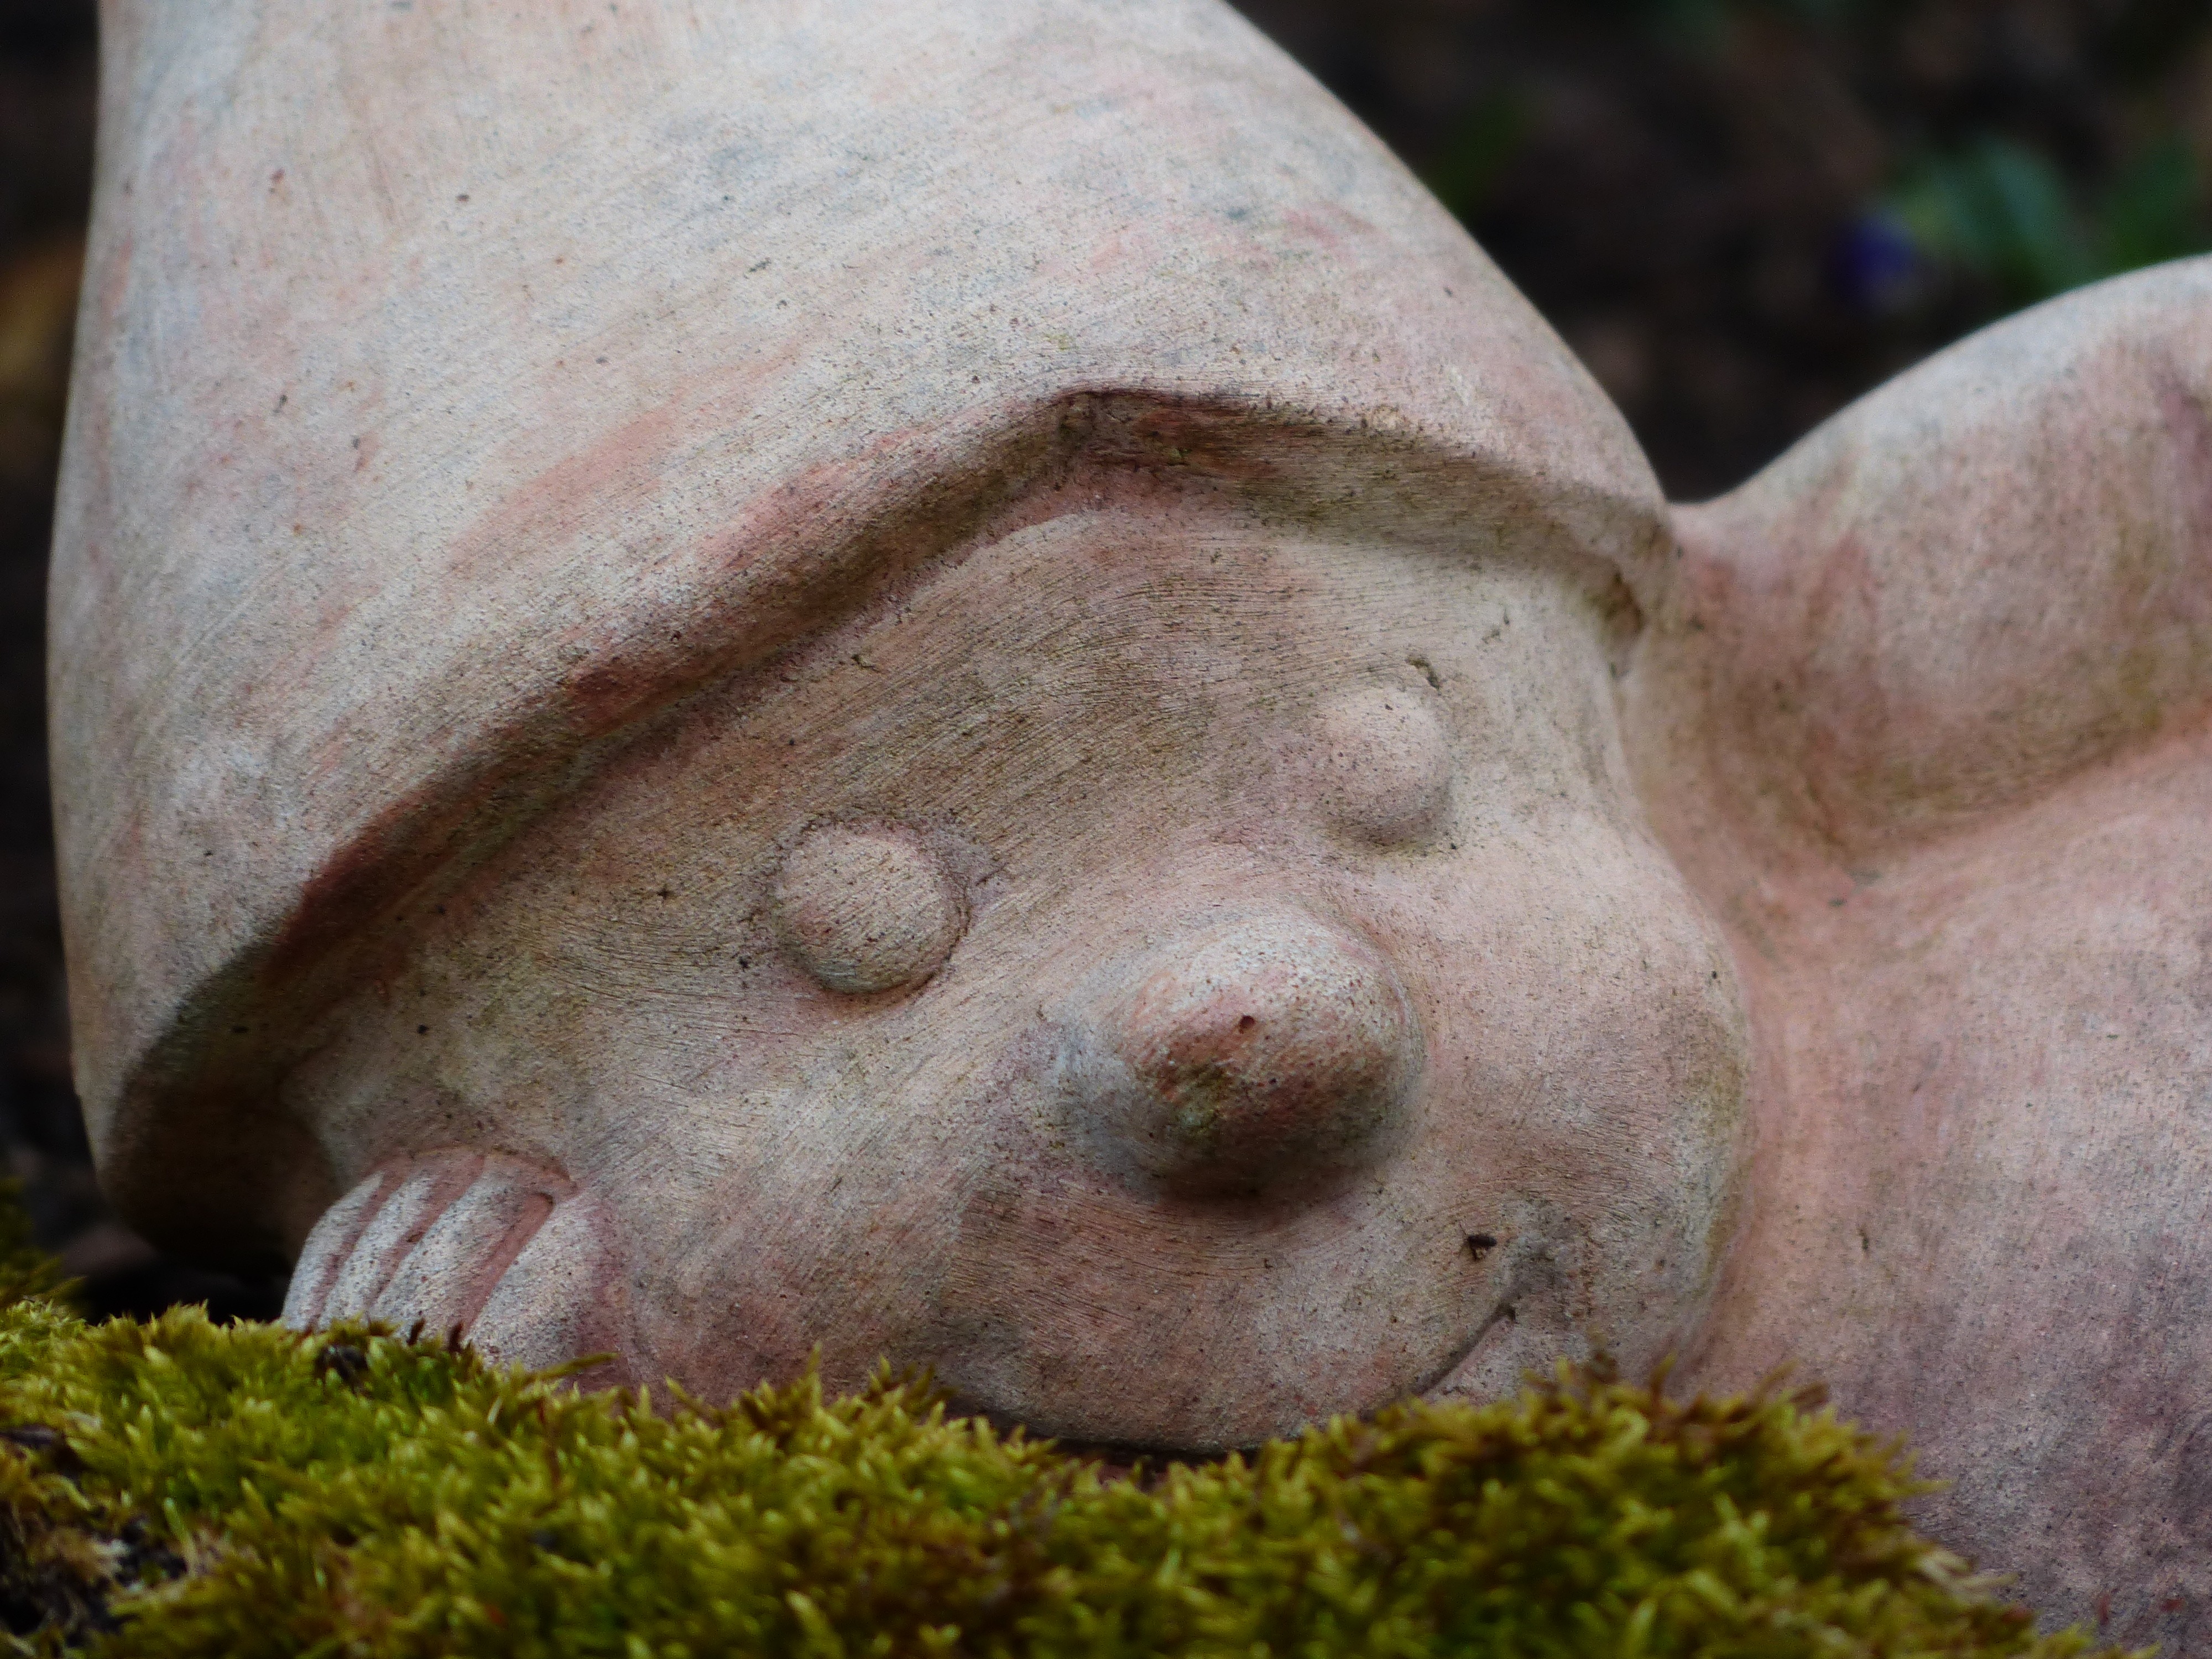
hand, statue, ceramic, rest, laugh, close up, face, sculpture, nose, sleep, figure, head, pig, cheeky, dwarf, hippopotamus, concerns, ceramic figures, domestic pig, pig like mammal